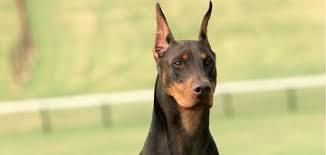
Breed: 209-n000054-Doberman